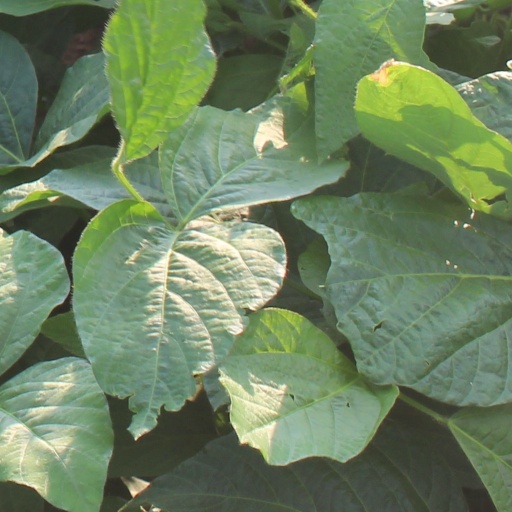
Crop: soybean